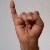
The image shows a hand gesture representing the letter 'I' in Indian Sign Language.